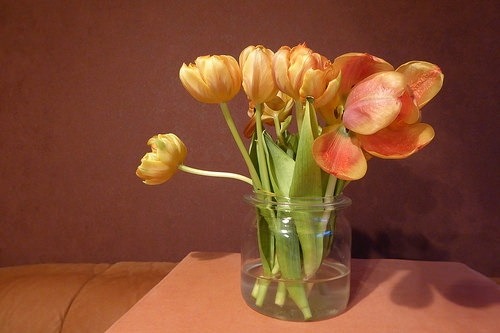
Flower: tulip